Cougnut

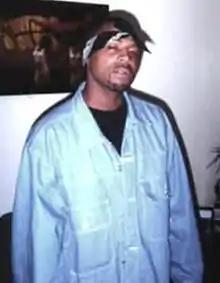

Ronald Fields (January 11, 1968 – September 4, 2001), better known by his stage name Cougnut, was an American rapper from the Lakeview neighborhood of San Francisco, California.